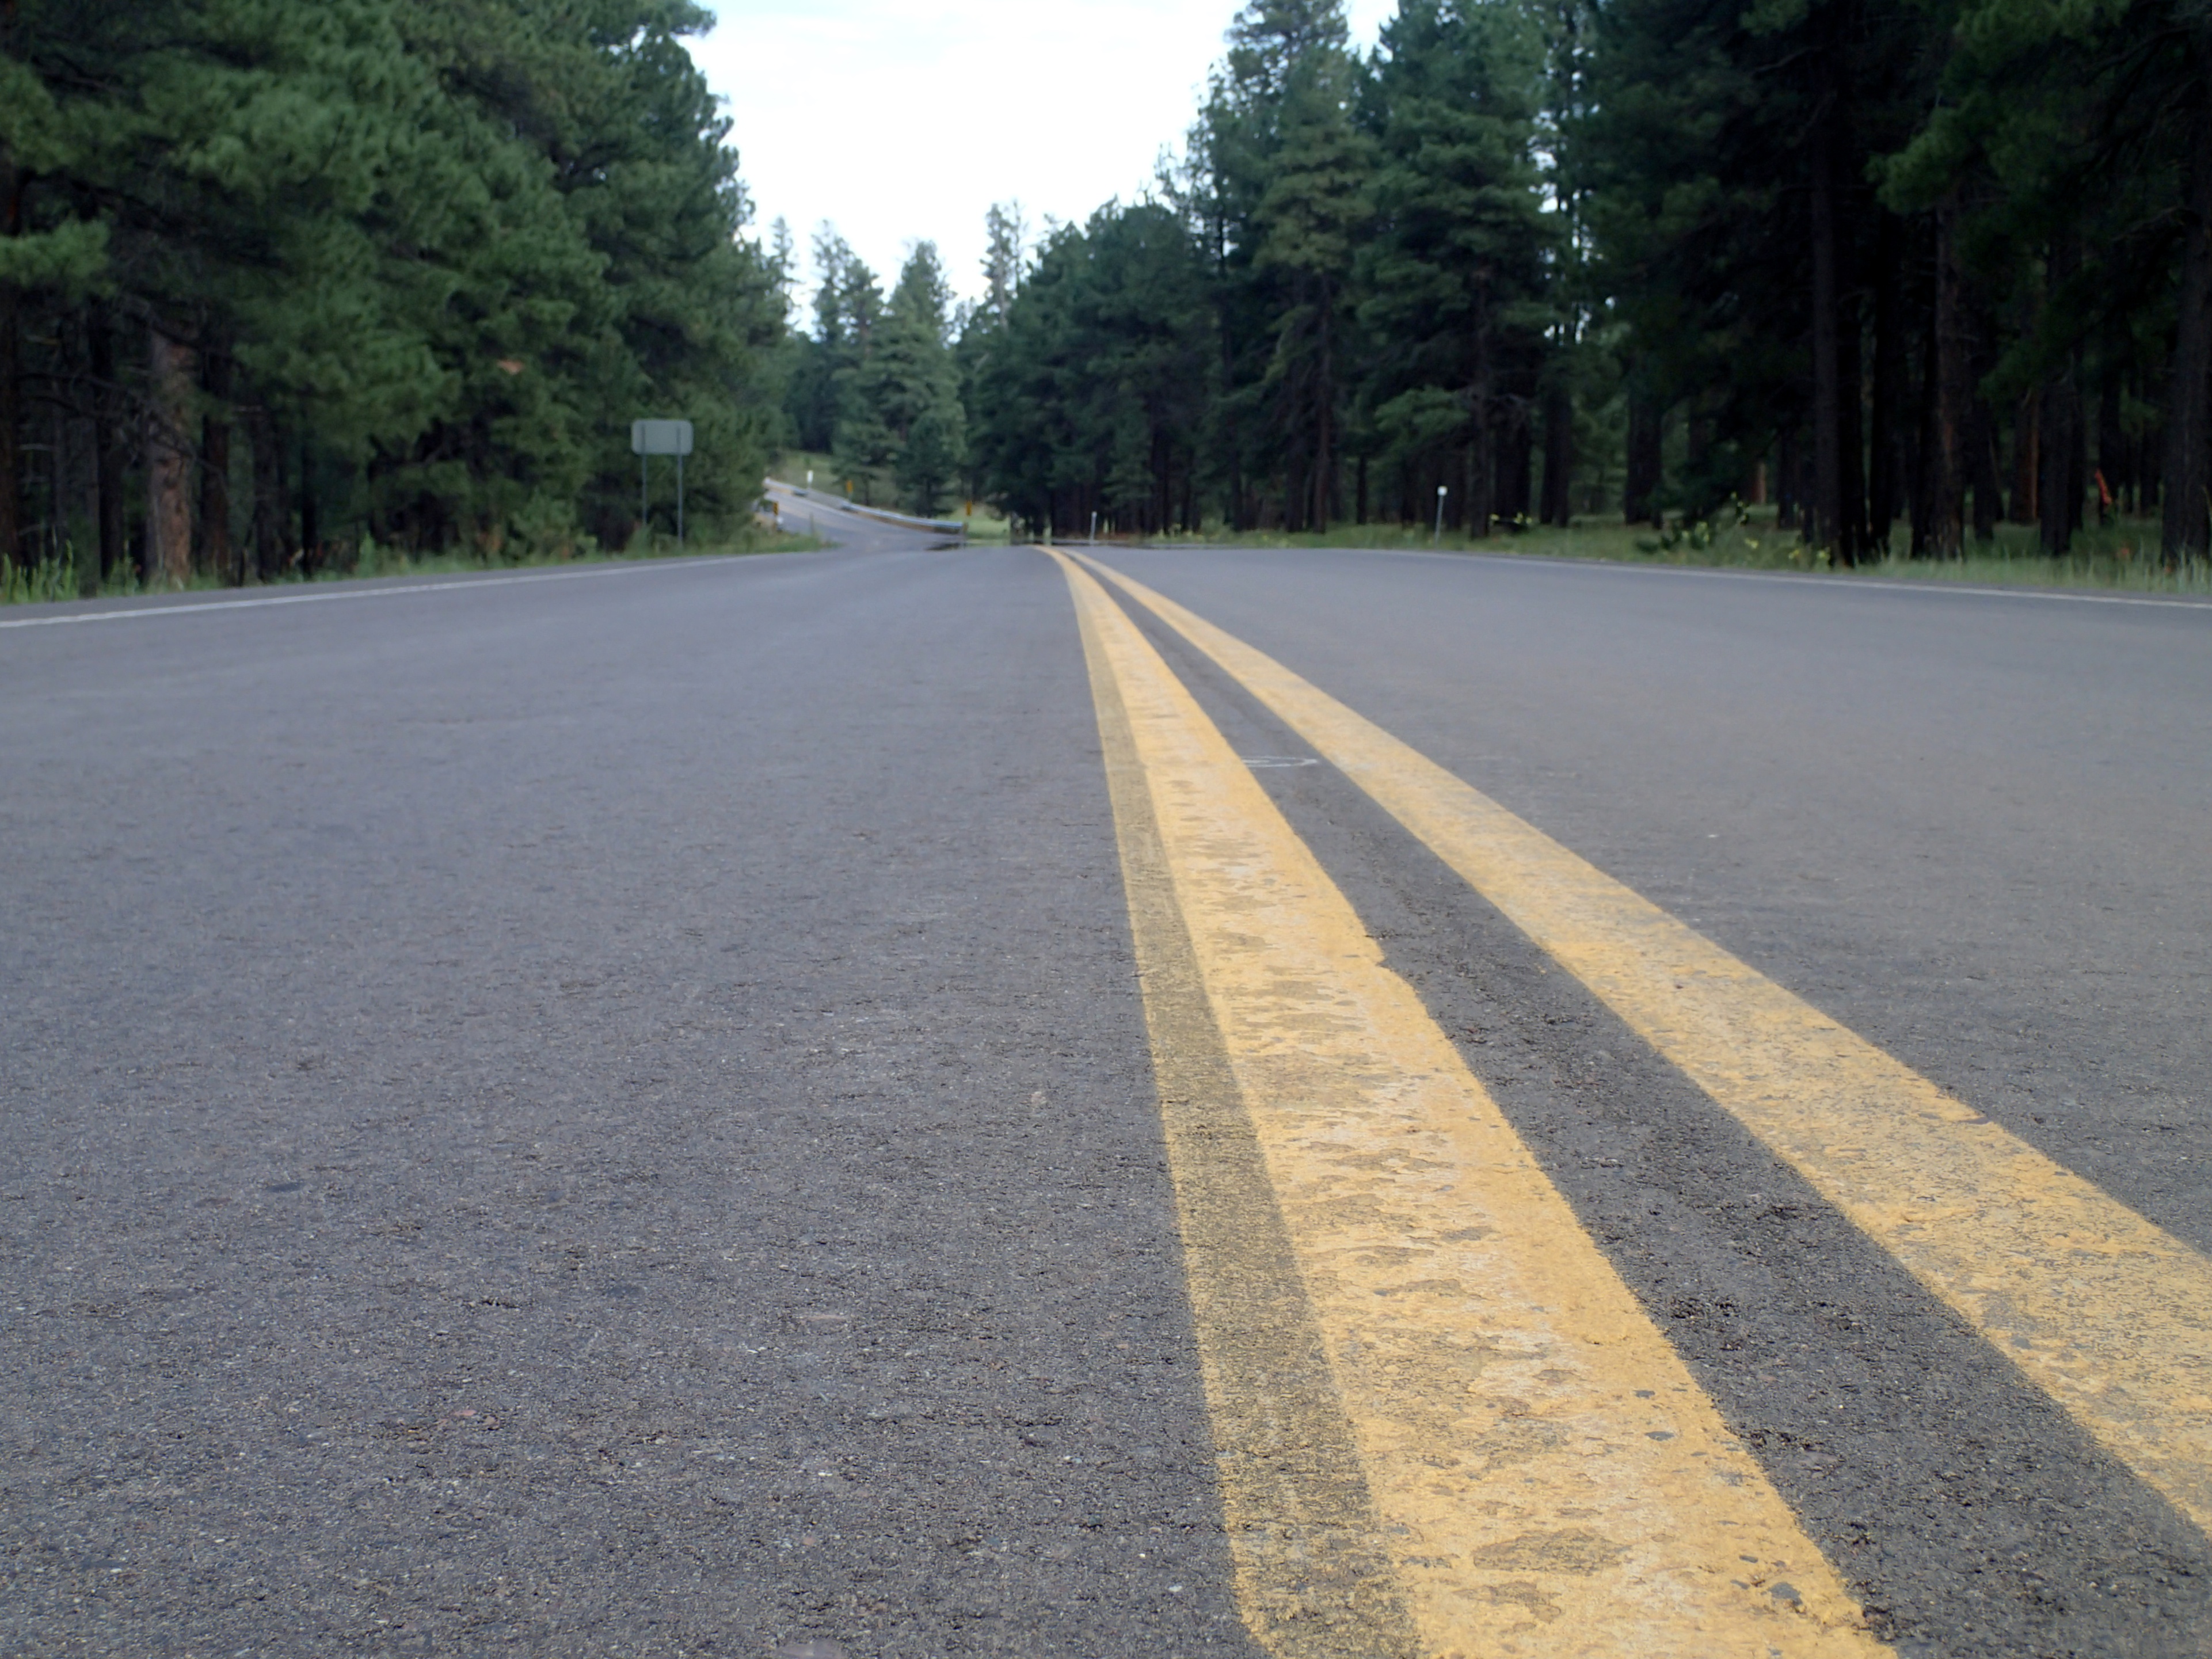
road, street, sidewalk, highway, asphalt, walkway, line, lane, arizona, infrastructure, bellyontheroad, happyjack, road surface, residential area, nonbuilding structure